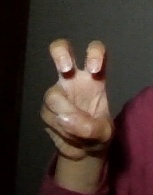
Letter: toot